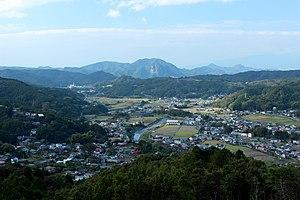
Izu est une ville située dans la préfecture de Shizuoka, au Japon.